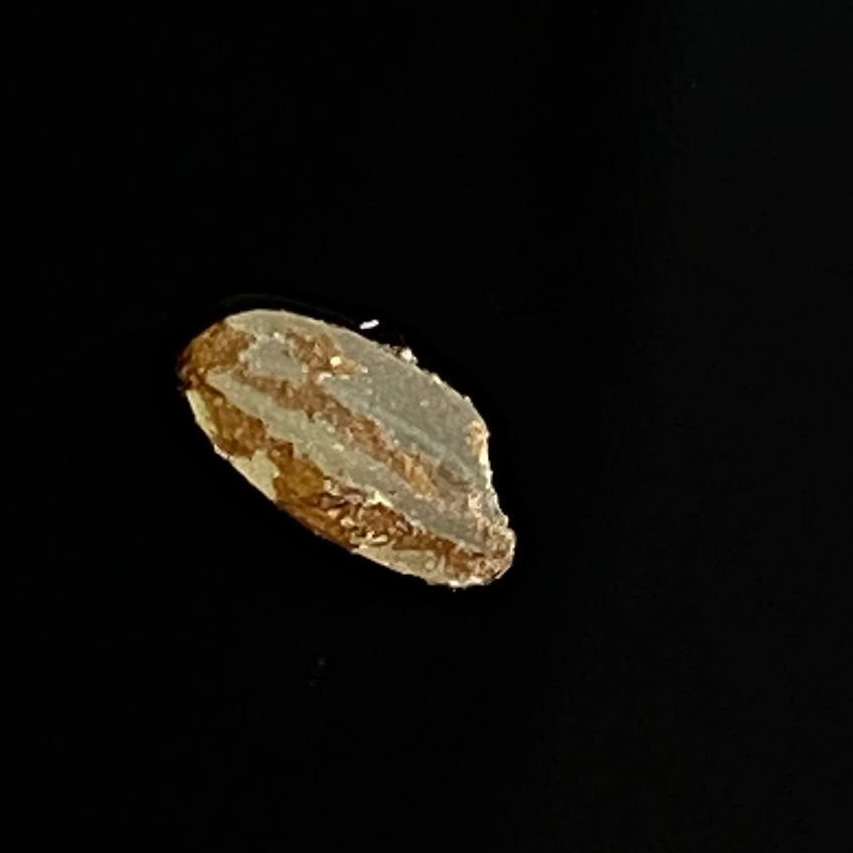
Rice variety: Lal_Aush